Holtenau

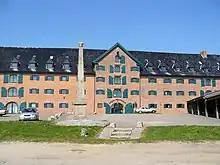
A wide brick building with a tall pillar in front.

The construction the Eider Canal began in 1777 near Holtenau and followed the Levensau river. The canal's Holtenau lock, which is no longer in use remains preserved as a heritage site. Near the lock, one the canal's three warehouses was constructed. Today it houses apartments and a restaurant.